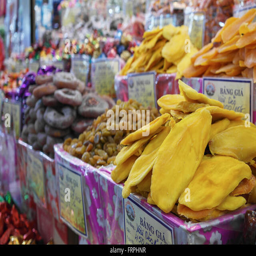
dried fruits on a food market